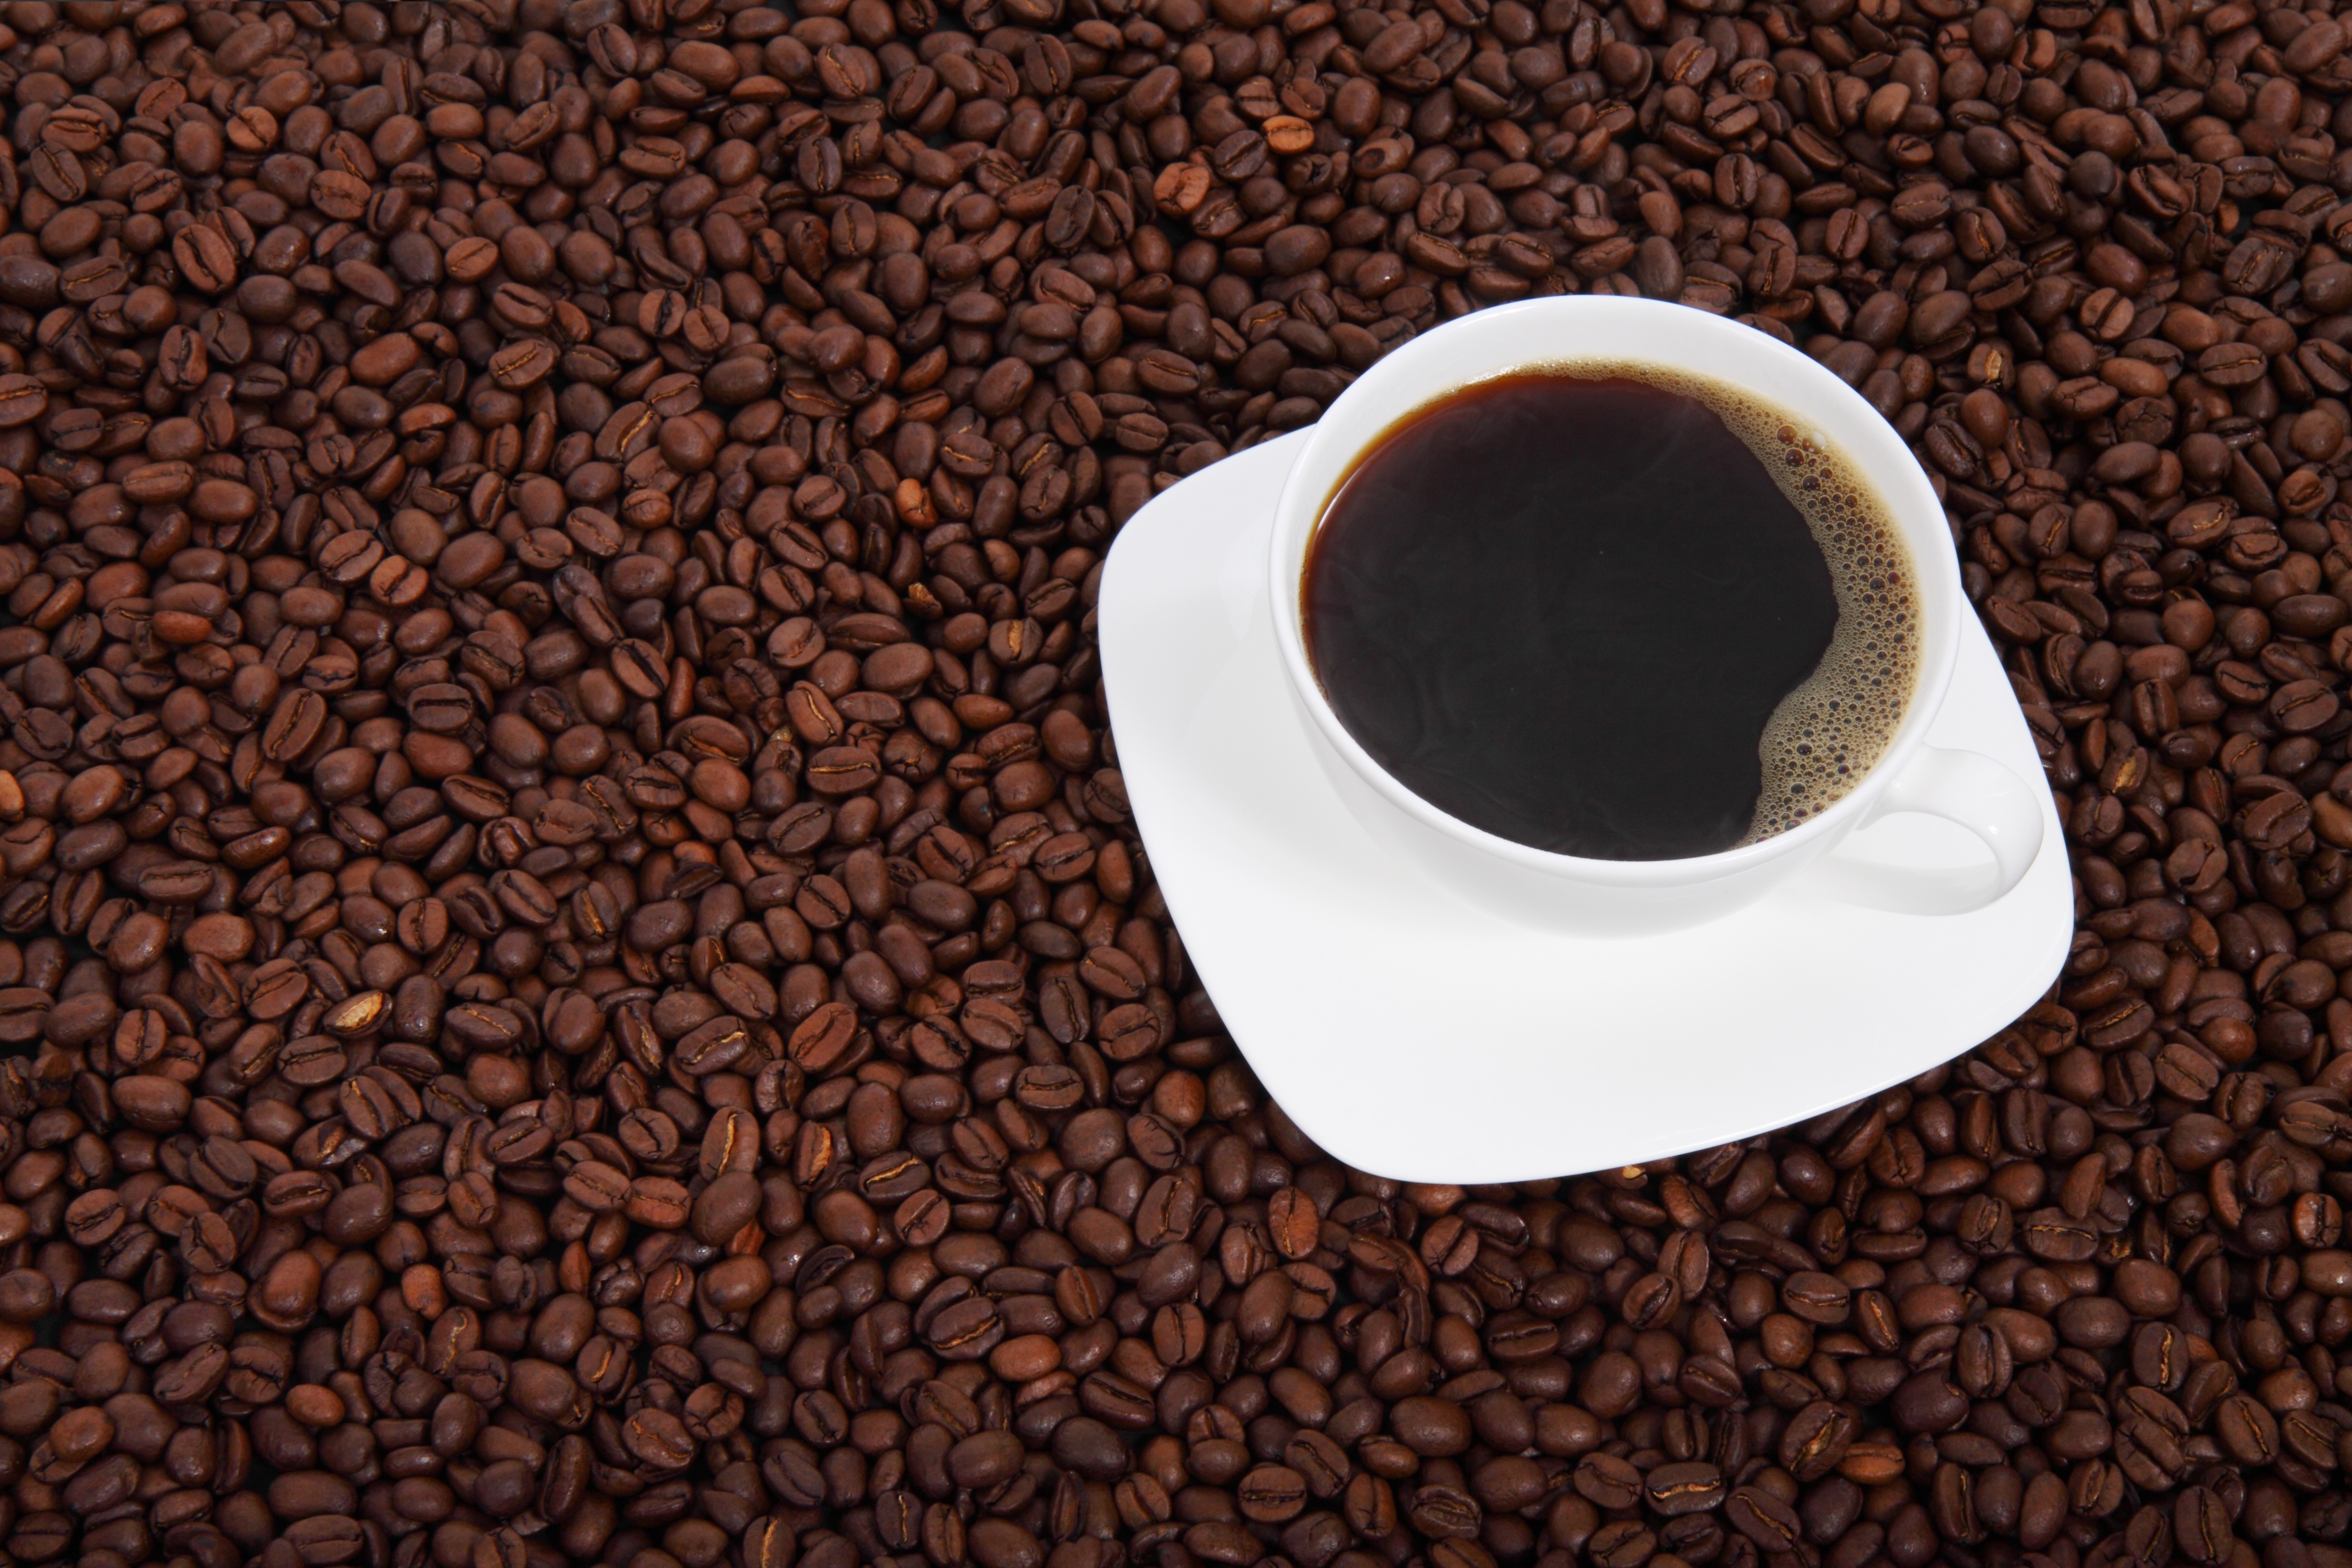
coffee, cup, brown, beverage, drink, espresso, mug, coffee cup, caffeine, coffee beans, drinkware